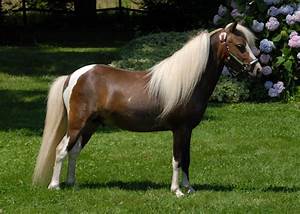
Label: cavallo